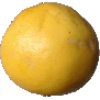
Label: white_grapefruit